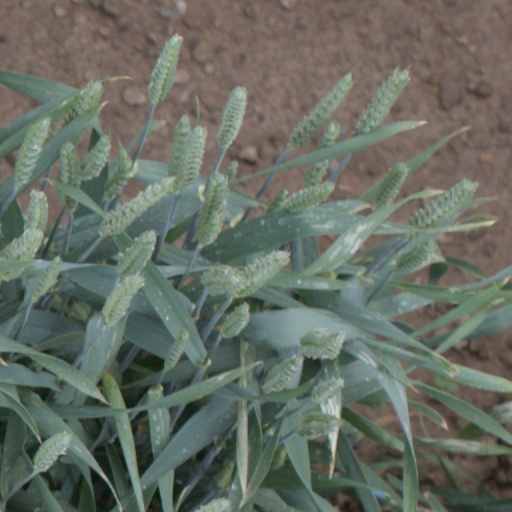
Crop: wheat